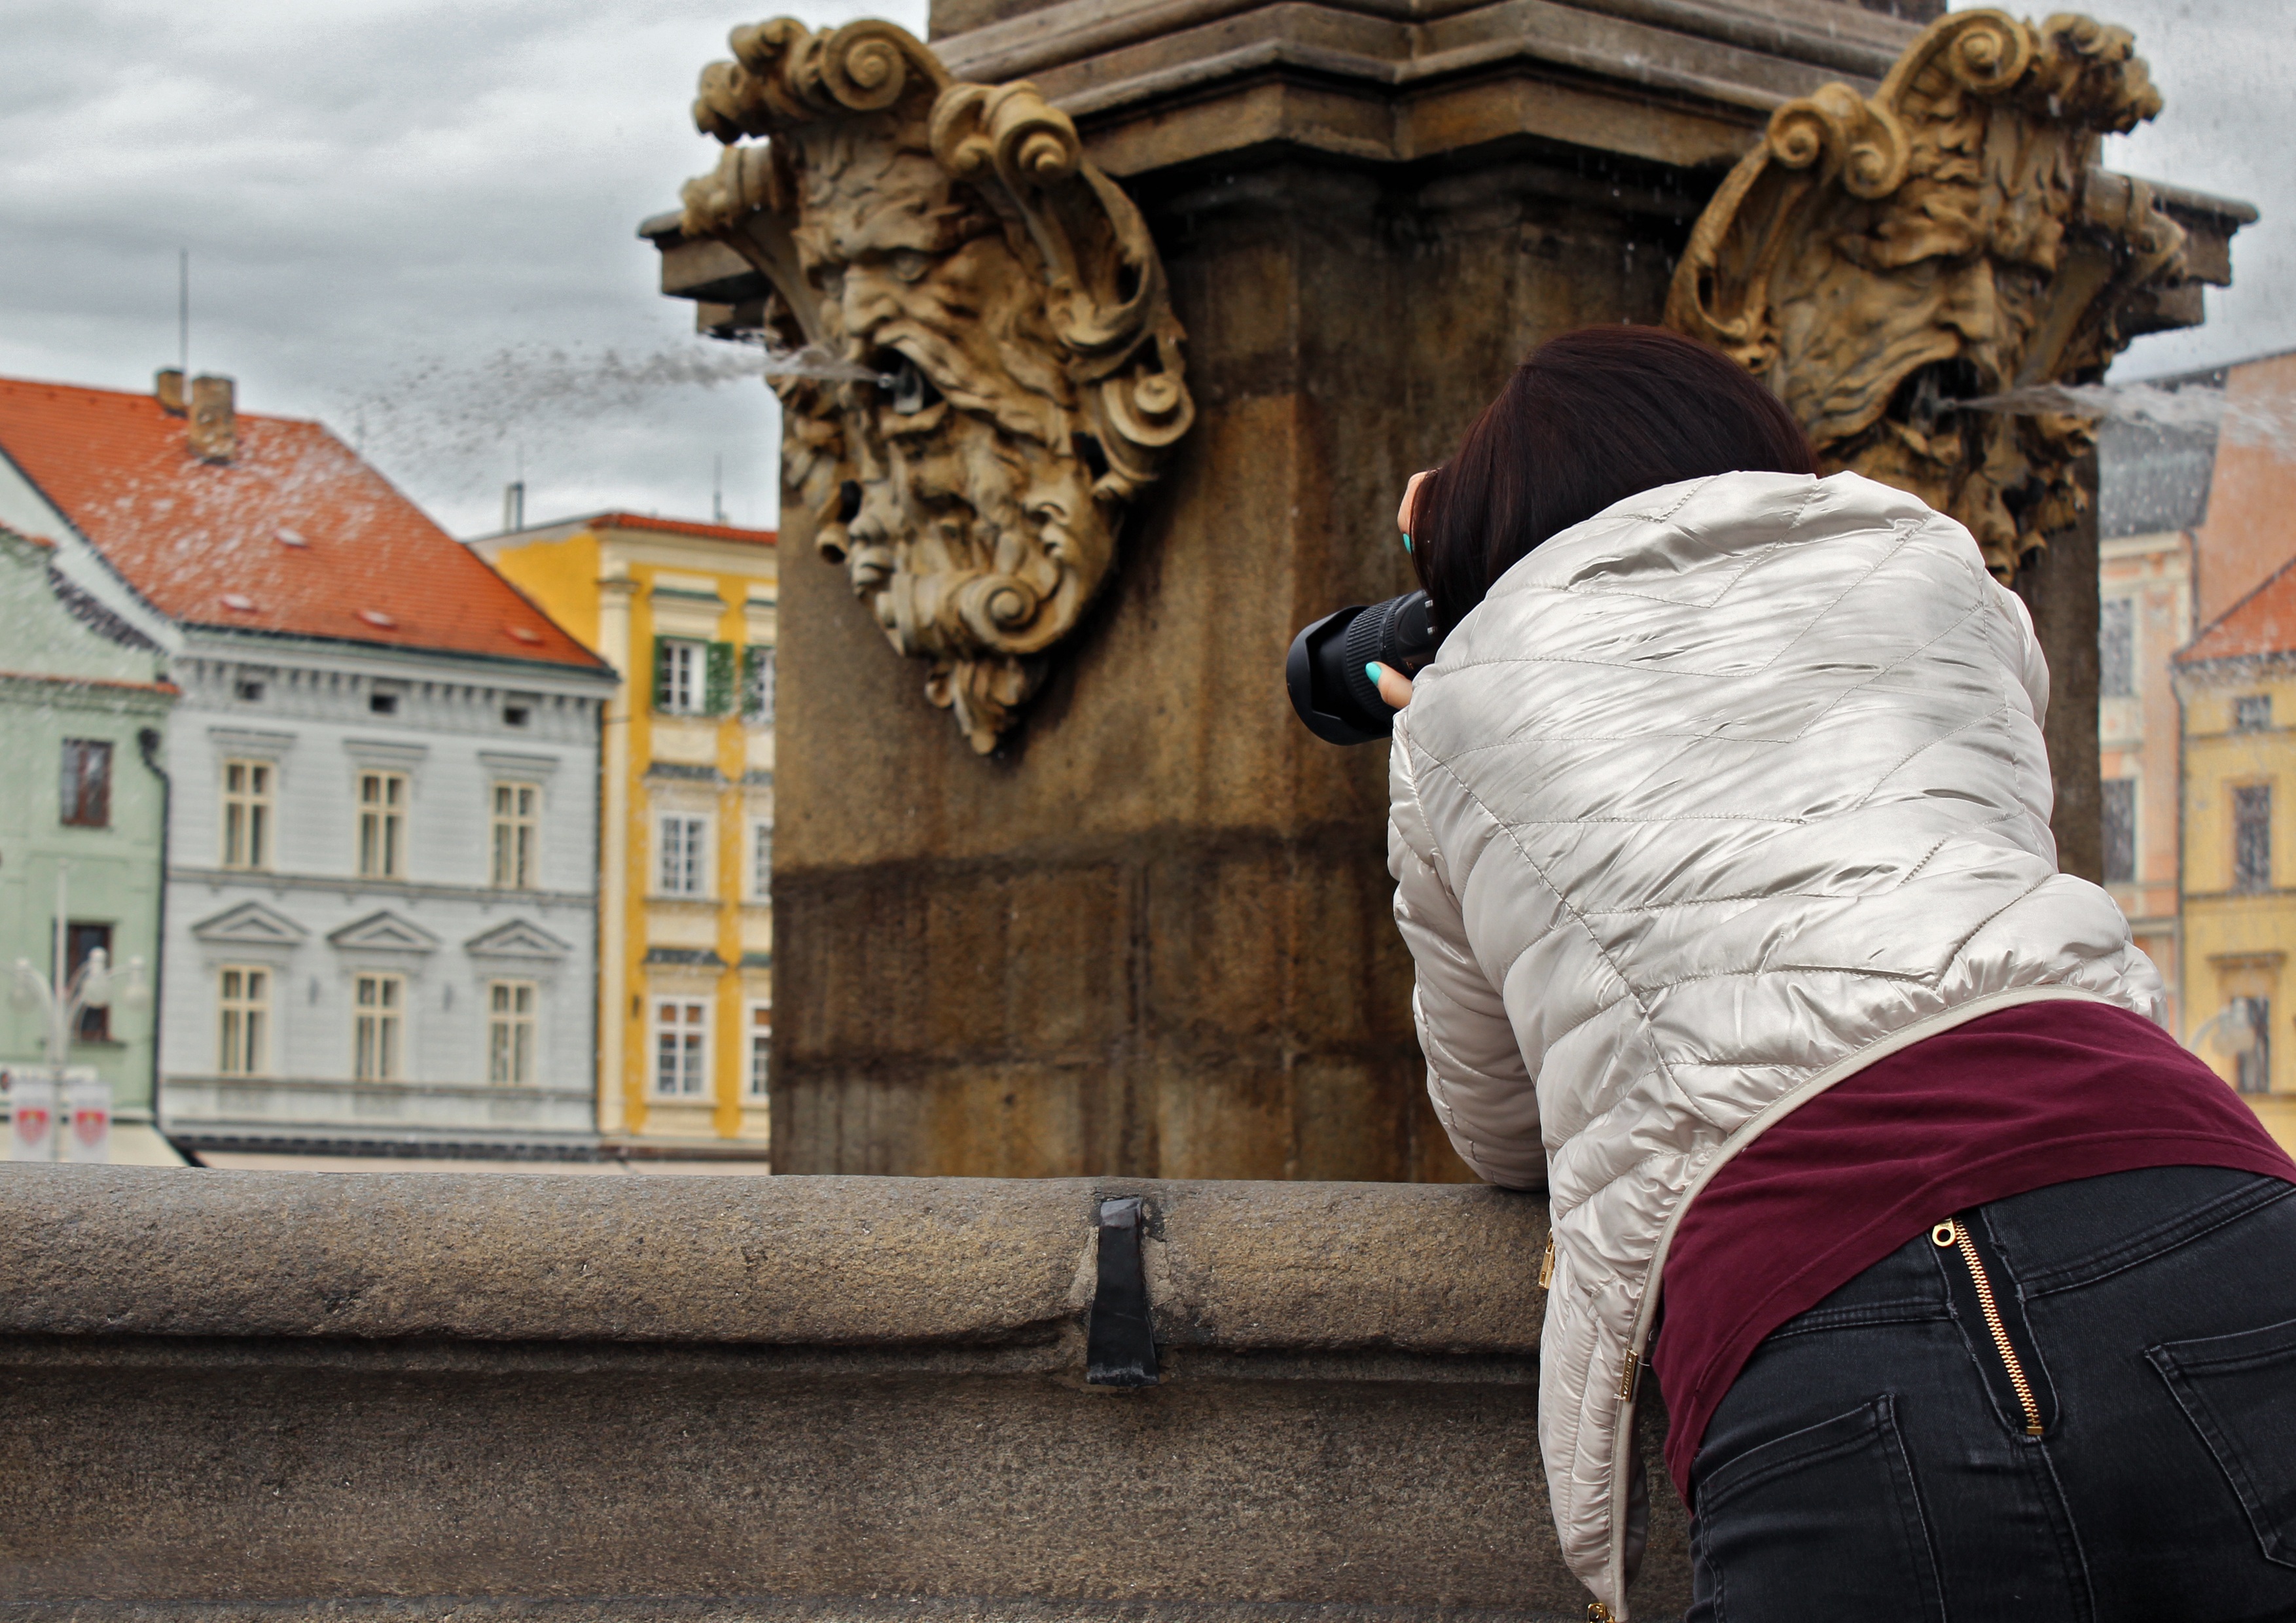
girl, street, camera, photographer, city, wall, photo, travel, statue, color, sculpture, art, temple, fountain, image, czech budejovice